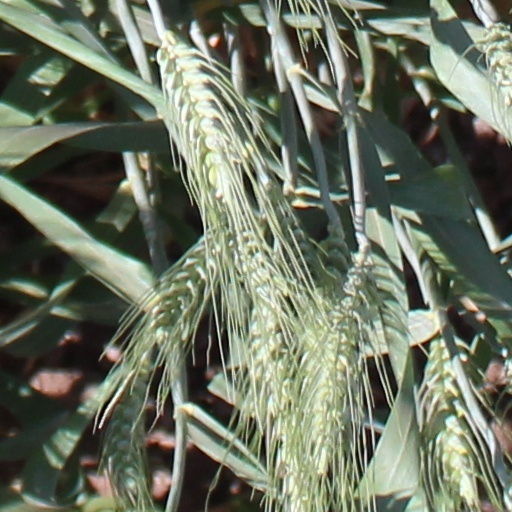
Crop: wheat